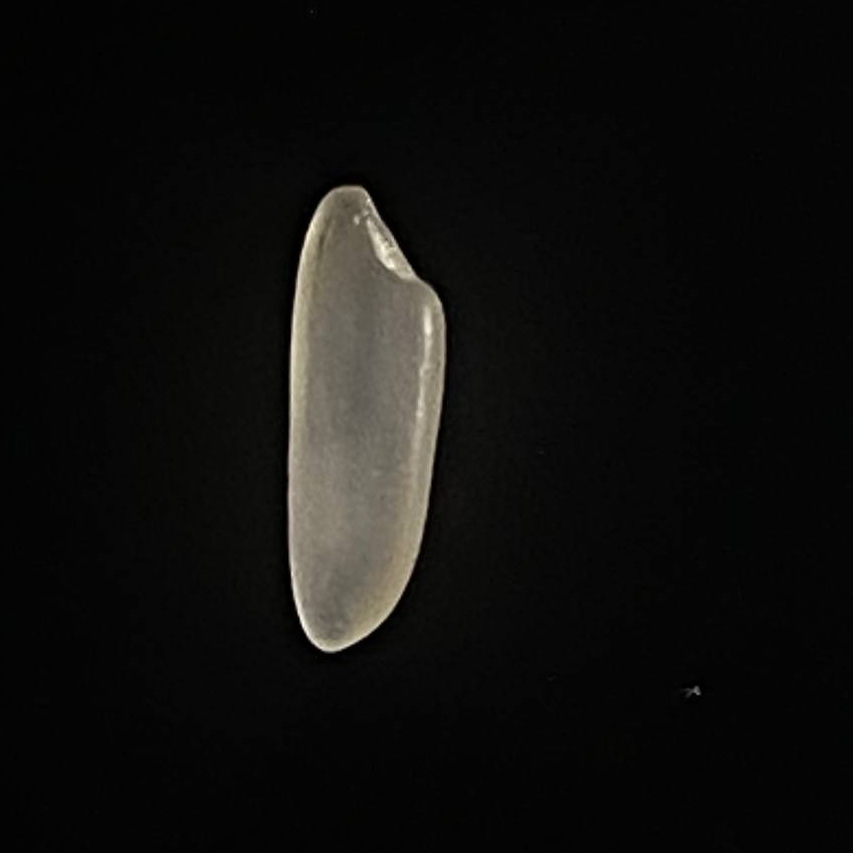
Rice variety: Najirshail